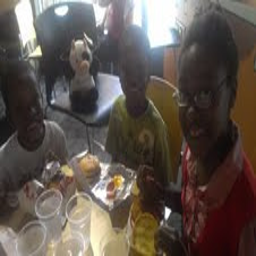
A group of kids sitting around a table together.
three children at a table eating and drinking water
Children sitting around a table with food on it.
Three children sitting at a table with food and drinks.
A blurry shot shows  a kitchen chair with a toy pig, and to the foreground, three smiling children seated at a table with water in clear plastic cups and fast food on aluminum.